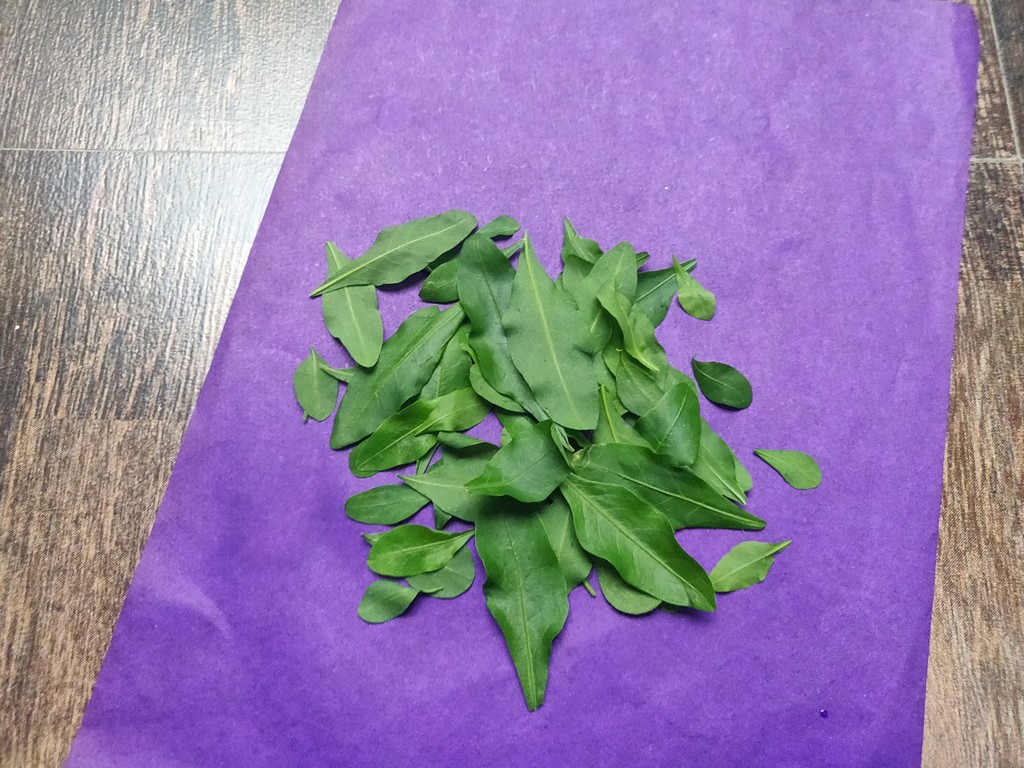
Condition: Healthy
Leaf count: multiple
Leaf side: unknown